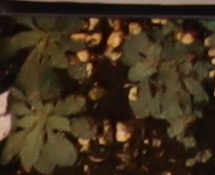
Label: Horseweed